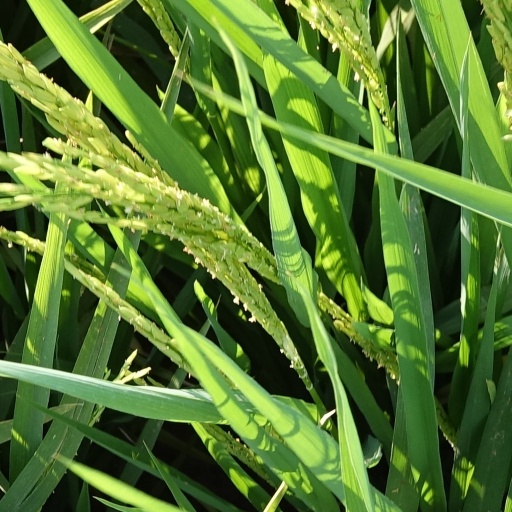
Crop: rice